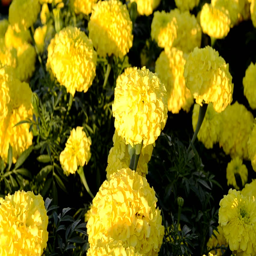
yellow marigold flowers in a park